Jack Douglas (actor)

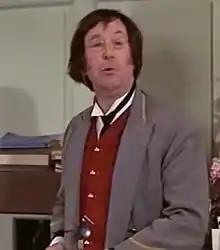
In "Carry On Girls" (1973)

John Douglas Roberton (26 April 1927 – 18 December 2008), known professionally as Jack Douglas or Jack D. Douglas, was an English actor best known for his portrayals in the "Carry On" films.